Lim Kay Tong

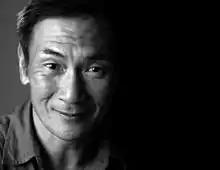
Lim Kay Tong in "Fragrant Rice" (2014)

use both this parameter and |birth_date to display the person's date of birth, date of death, and age at death) -->